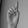
ASL letter: D